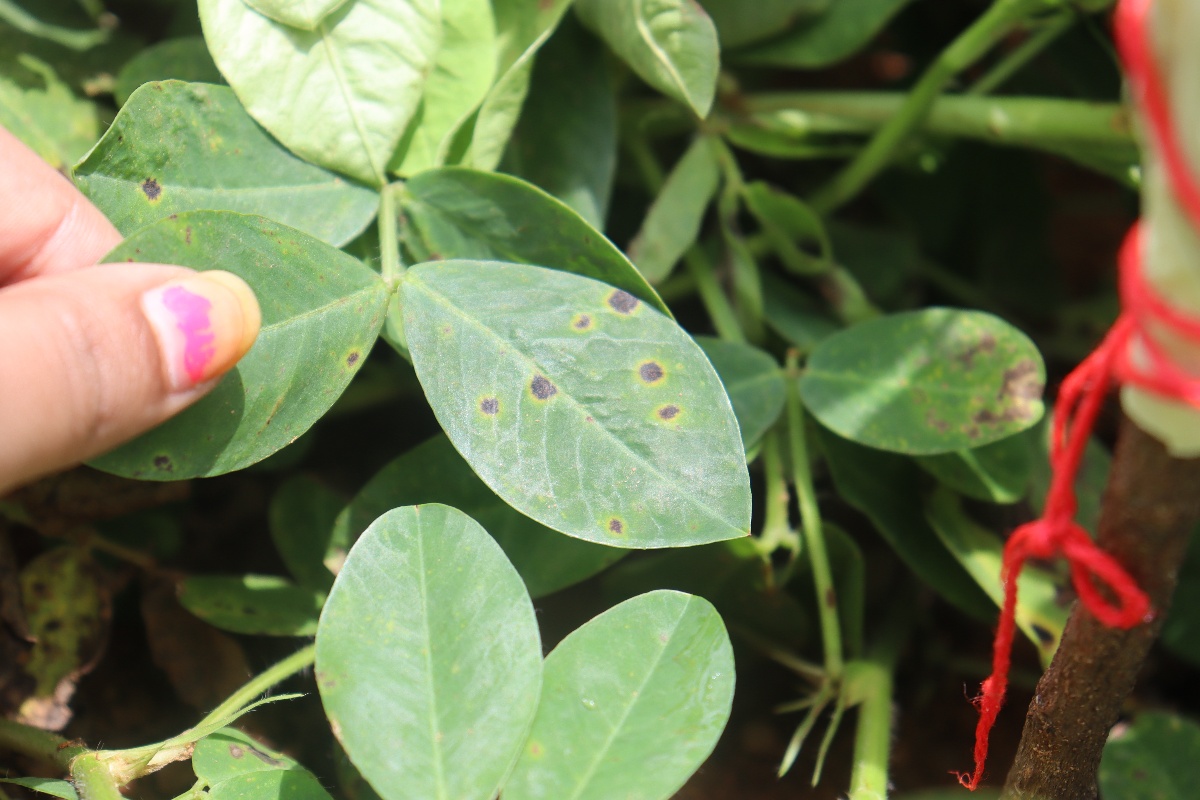
Label: early_leaf_spot